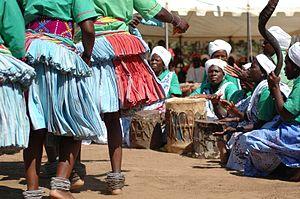
Les Tsonga sont une population d'Afrique australe, vivant principalement dans le nord du Transvaal et dans le sud du Mozambique.